Dohnsen-Siddernhausen Dolmen

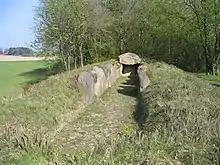
Dolmen near Dohnsen and Siddernhausen

The dolmen (German: "Großsteingrab") on a low elevation between the villages of Dohnsen and Siddernhausen near the town of Bergen in North Germany, was originally 500 m further north. It was excavated in 1977 and reconstructed in its present location. This dolmen from the New Stone Age is believed to have been destroyed in the 17th or 18th century, because its large stones lay scattered on the fields. Several of the stones were sunk into the ground, others had been carried away. As a result, a considerable amount of the original material has been lost.